Pickawillany

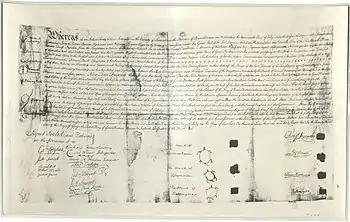

In July 1748, fifty-five representatives of the Six Nations, Delawares, Shawnees, Nanticokes, and Twightwees met at the courthouse in Lancaster, Pennsylvania and signed a peace treaty with the Pennsylvania Provincial Council. This treaty guaranteed commercial access to tribes across the Ohio Valley as far west as the Wabash River, an unprecedented diplomatic achievement for the English. The Indian leaders promised to try to persuade other Ohio communities to leave the French and join a pro-English alliance.